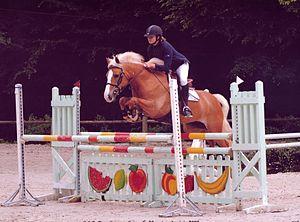
olga lady, haflinger 6 ans en cso